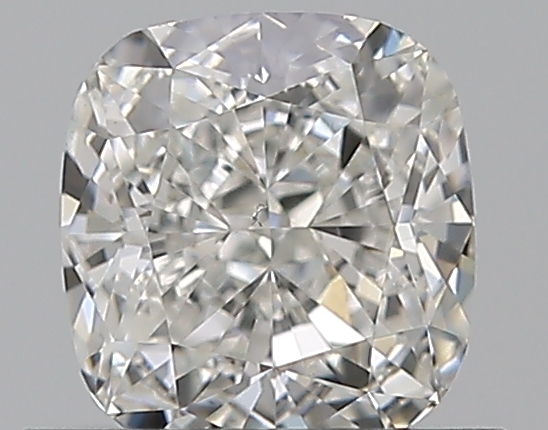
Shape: cushion
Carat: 0.75
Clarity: VS1
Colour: G
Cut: EX
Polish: EX
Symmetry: EX
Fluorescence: F
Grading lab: GIA
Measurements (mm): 5.26 x 4.94 x 3.36